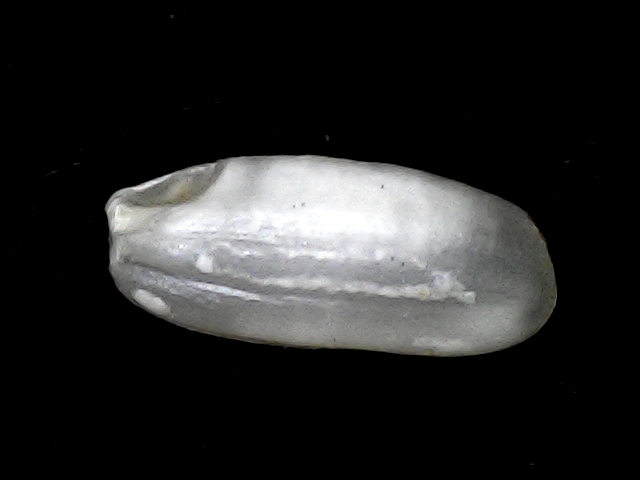
Rice variety: BD51